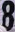
Number: 8